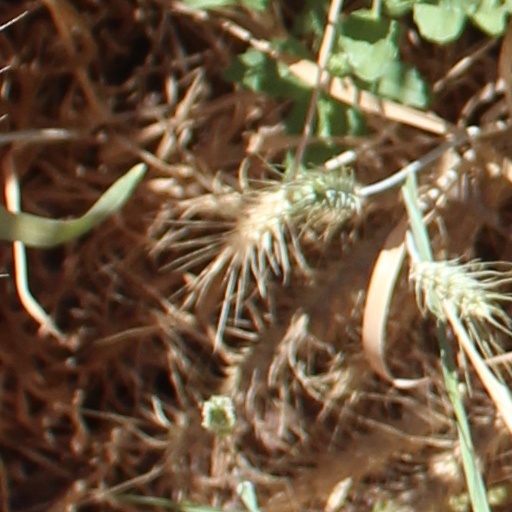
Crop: wheat